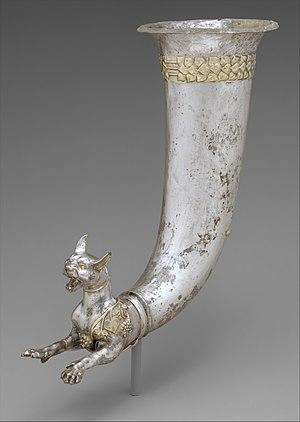
Un rhyton est un vase en terre cuite ou en métal mesurant environ 25 centimètres de hauteur qui se représente sous la forme d'une corne à une anse, comportant une ouverture de fond par laquelle le liquide s'écoule et dont l'extrémité se termine par une tête animale ou humaine. Il a été essentiellement fabriqué par les Thraces et les Romains au cours des VIᵉ et Vᵉ siècles av. J.-C. et par la Perse, puis s'est répandu dans l'espace hellénistique.